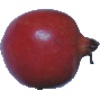
Label: Pomegranate 1